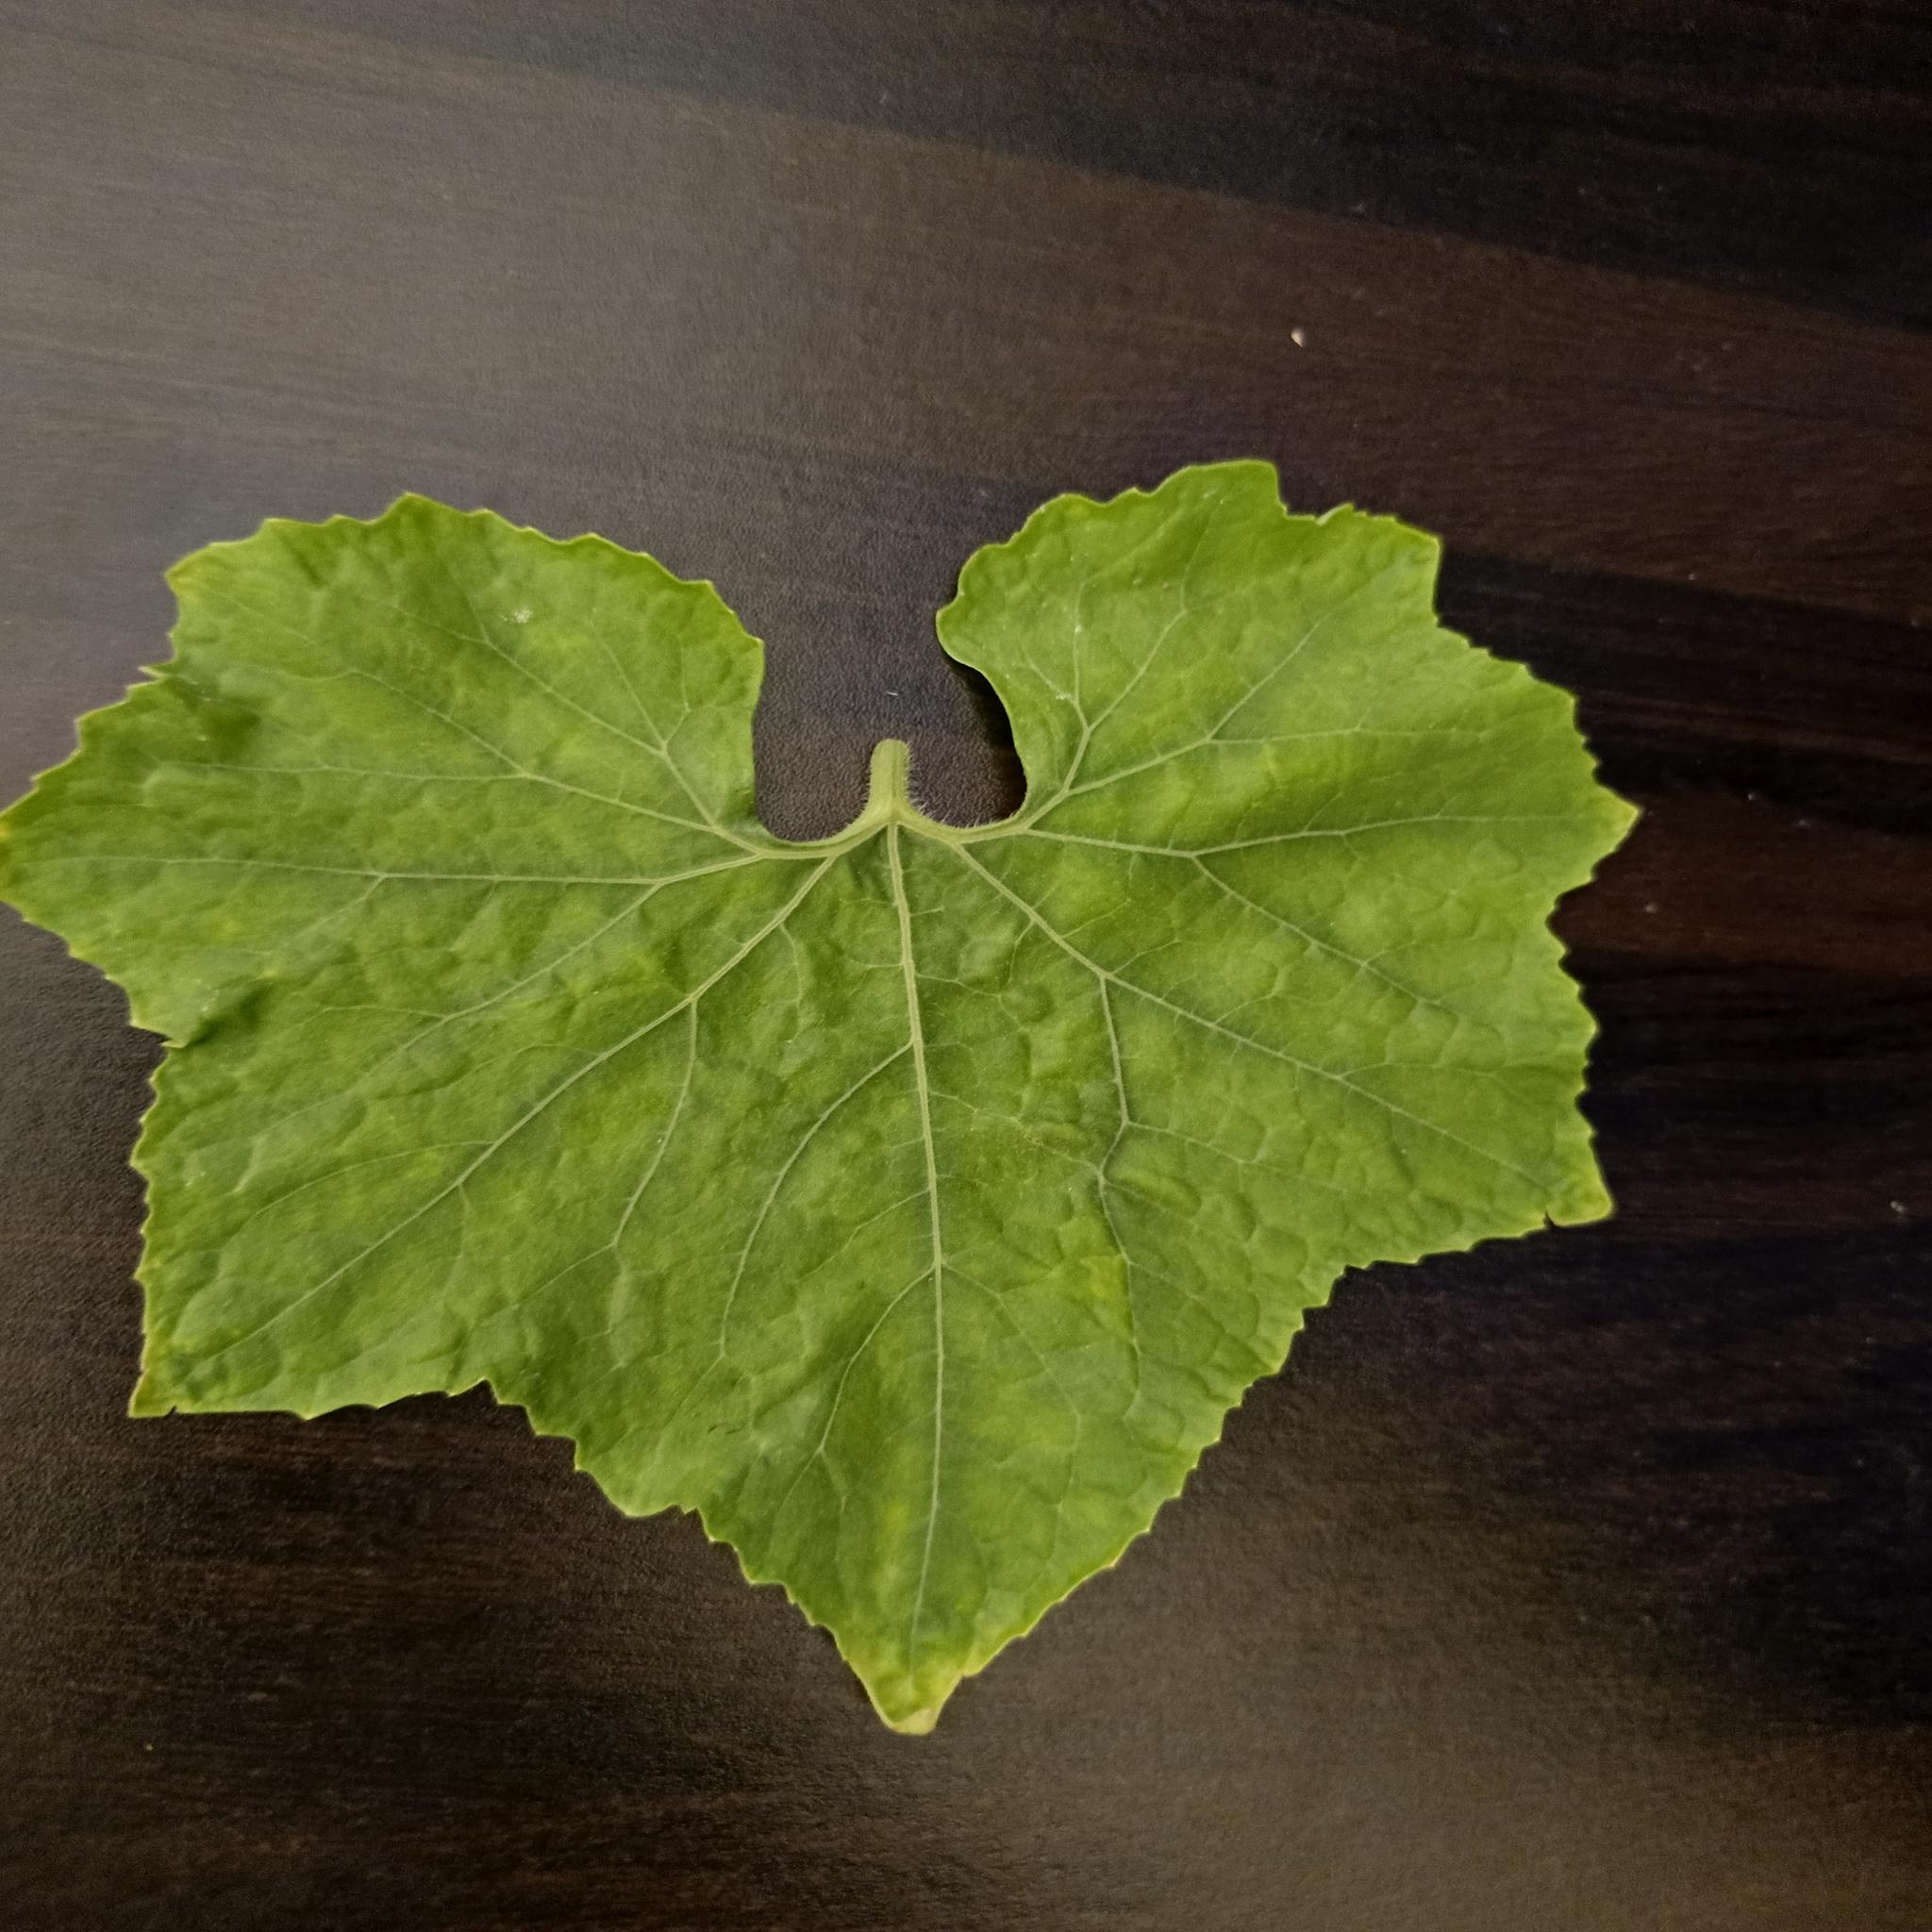
Label: Healthy